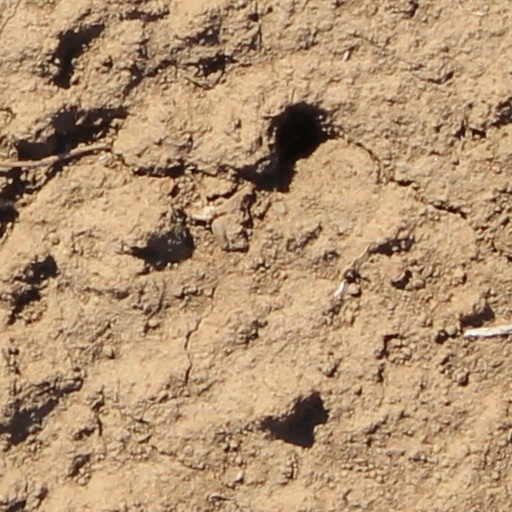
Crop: wheat